Orléans

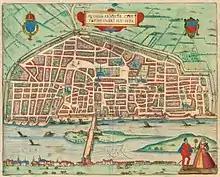
"Aurelia Franciae civitas ad Ligeri flu. sita" (1581)

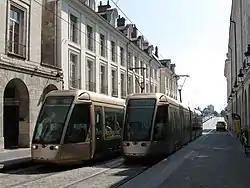
Orléans tram

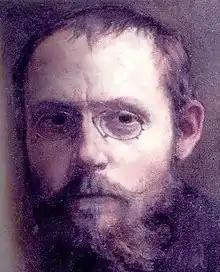

Once the Hundred Years' War was over, the city recovered its former prosperity. The bridge brought in tolls and taxes, as did the merchants passing through the city. King Louis XI also greatly contributed to its prosperity, revitalising agriculture in the surrounding area (particularly the exceptionally fertile land around Beauce) and relaunching saffron farming at Pithiviers. Later, during the Renaissance, the city benefited from its becoming fashionable for rich châtelains to travel along the Loire valley (a fashion begun by the king himself, whose royal domains included the nearby châteaus at Chambord, Amboise, Blois, and Chenonceau).